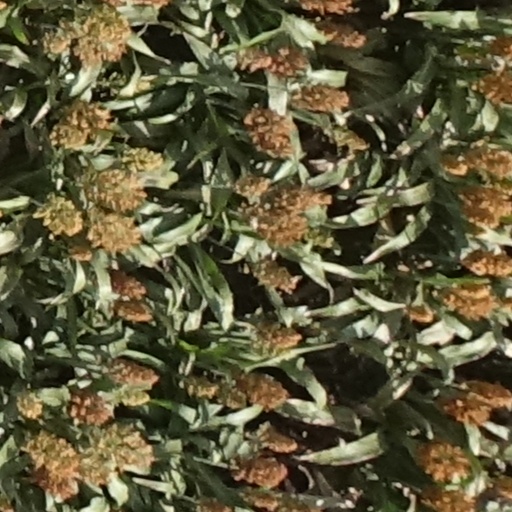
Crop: sorghum